Iraqi nationalism

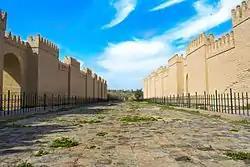
Reconstructed full-scale replica of the ancient city of Babylon in Iraq.

Prominent early Iraqi nationalist figures were the intellectuals 'Abd al-Razzaq al-Hasani and 'Abbas 'Azzawi. Al-Hasani was strongly critical of the British Mandate for Mesopotamia, published his first volume of his work "The History of Iraqi Governments" in the 1930s (the second published in the 1950s), the first volume was endorsed by King Faisal I of Iraq. Al-Hasani was a prominent proponent of Iraqi nationalism. In one of his works al-Hasani included a letter by Faisal I, the letter had Faisal I describing Iraq as suffering from religious and sectarian tensions due to Iraqis being unable to form a common nationalism. Faisal I described Iraq as being governed by a literate Sunni elite over illiterate and ignorant Shi'ite and Kurdish sects who opposed the central government. 'Azzawi wrote "Iraq between Two Occupations" - referring to the Turkish and British rule, that received acclaim by the Iraqi government that assisted him in publishing his work. The works of both al-Hasani and 'Azzawi were highly popular from 1935 to 1965, with many of their works being published in second and third editions and both authors' works influenced Iraqi nationalism.